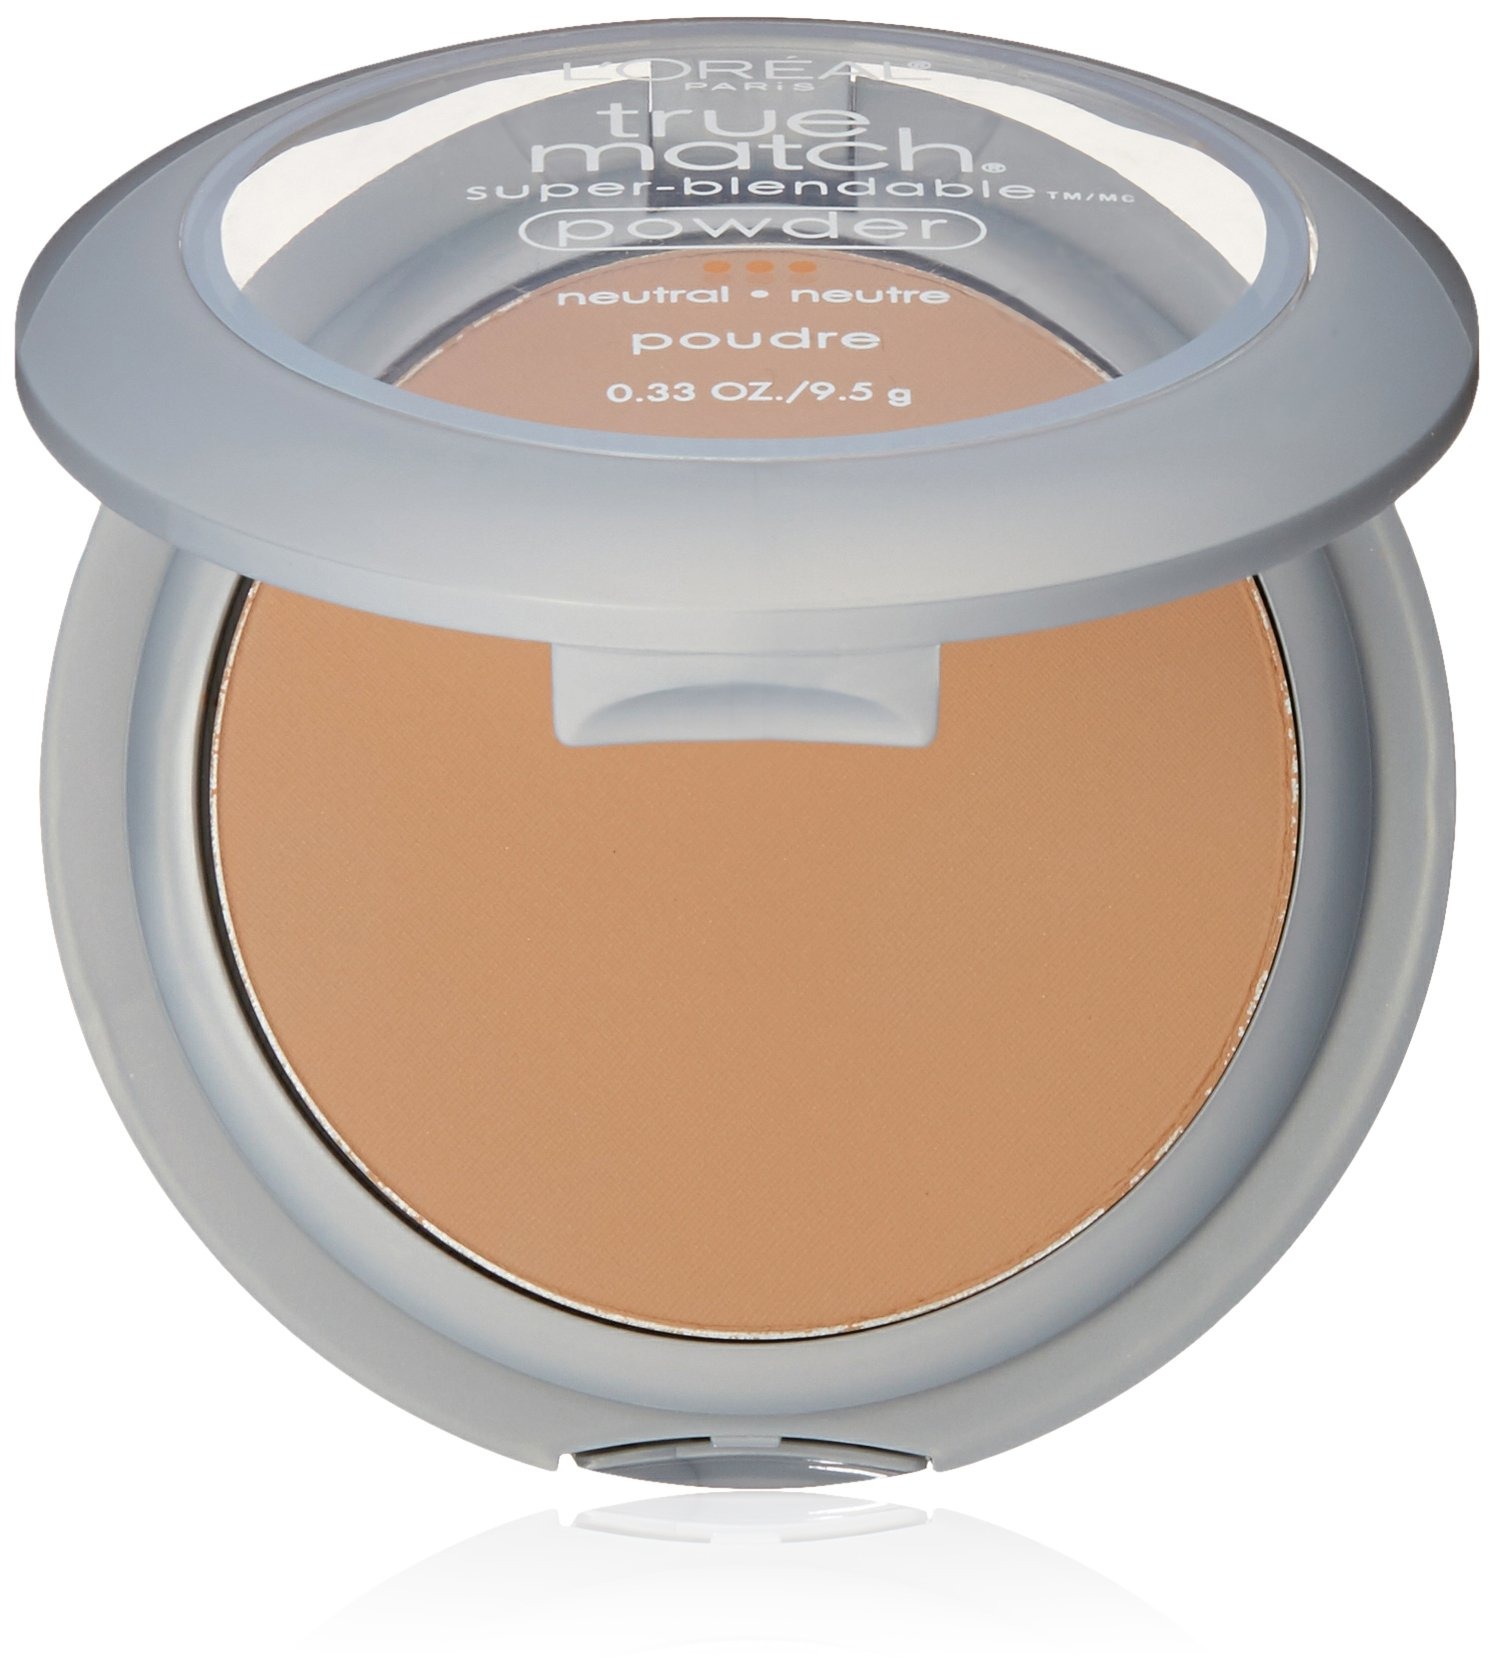
Item Name: L'Oréal Paris True Match Super-Blendable Powder, Honey Beige, 0.33 oz.
Bullet Point 1: Precisely matches your skin tone and texture
Bullet Point 2: Never looks chalky or cakey
Bullet Point 3: Natural Finish
Bullet Point 4: Mirror inside
Bullet Point 5: Applicator Inside
Value: 1.0
Unit: Count

Price: 11.355